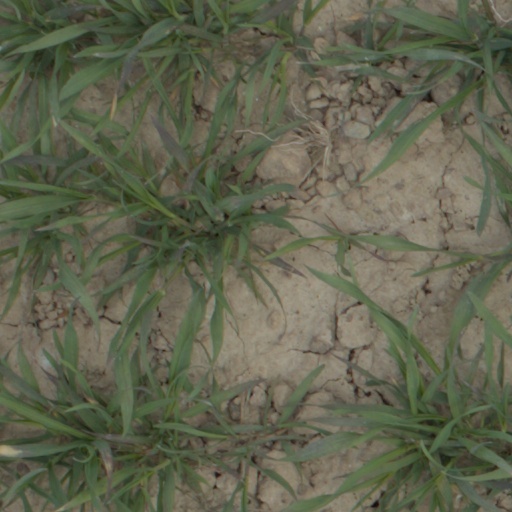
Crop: wheat